Guifi.net

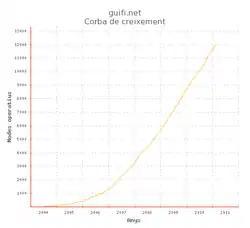
Growth curve of nodes in the guifi.net network by year. March 15th, 2011

Guifi.net is supported by the Guifi.net Foundation, which has been registered as an operator with the Spanish Telecommunications Market Commission (CMT) since April 2009. In August 2009, the first deployment of optical fiber was started, known as the Fiber From The Farms (FFTF) Broadband Initiative, covering about 2 km and linking dozens of farms and farmhouses in the town of Gurb.